Veronica Brady

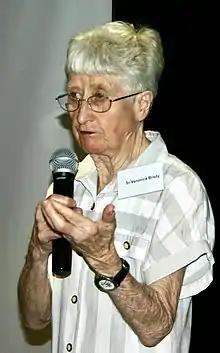
Veronica Brady, South Brisbane 2006

Veronica Brady IBVM (born Patricia Mary Brady; 5 January 1929 – 20 August 2015) was an Australian religious sister who was a noted writer and academic. She was one of the first Australian religious sisters to broadcast on radio and to teach at a secular university. She was a member of the inaugural board of the Australian Broadcasting Corporation in the 1980s.